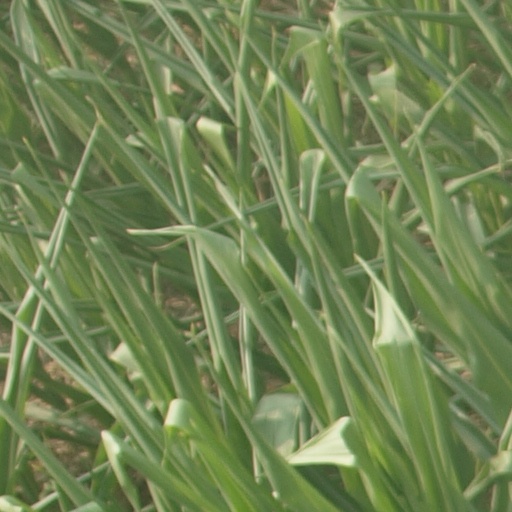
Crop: maize; corn